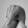
ASL letter: Q